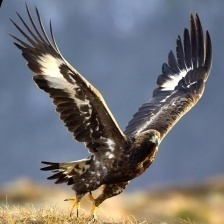
Species: GOLDEN EAGLE
Scientific name: AQUILA CHRYSAETOS